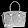
Label: Bag